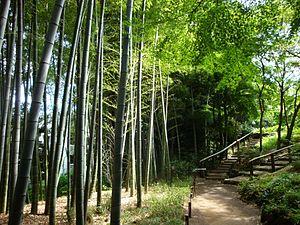
Le jardin de Tonogayato est un jardin japonais traditionnel situé dans l'arrondissement de Kokubunji à Tokyo. Son nom vient de l'ancien nom de la région, Tonogayato, village de Kokubunji. Le jardin couvre une superficie de 21 124 m².